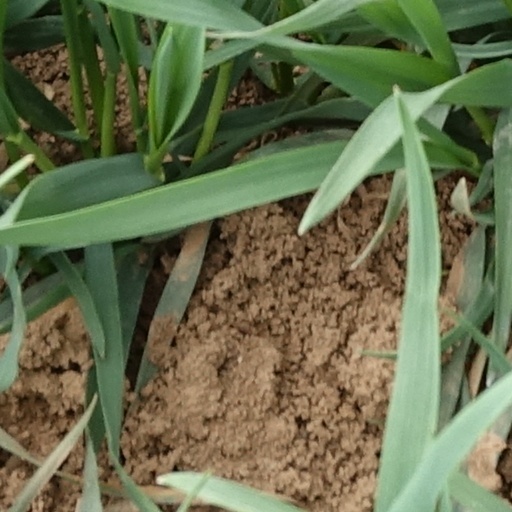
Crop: wheat